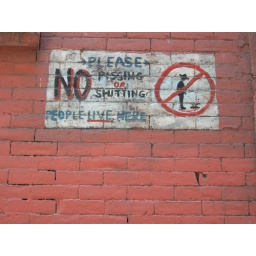
sign in jersey street alley